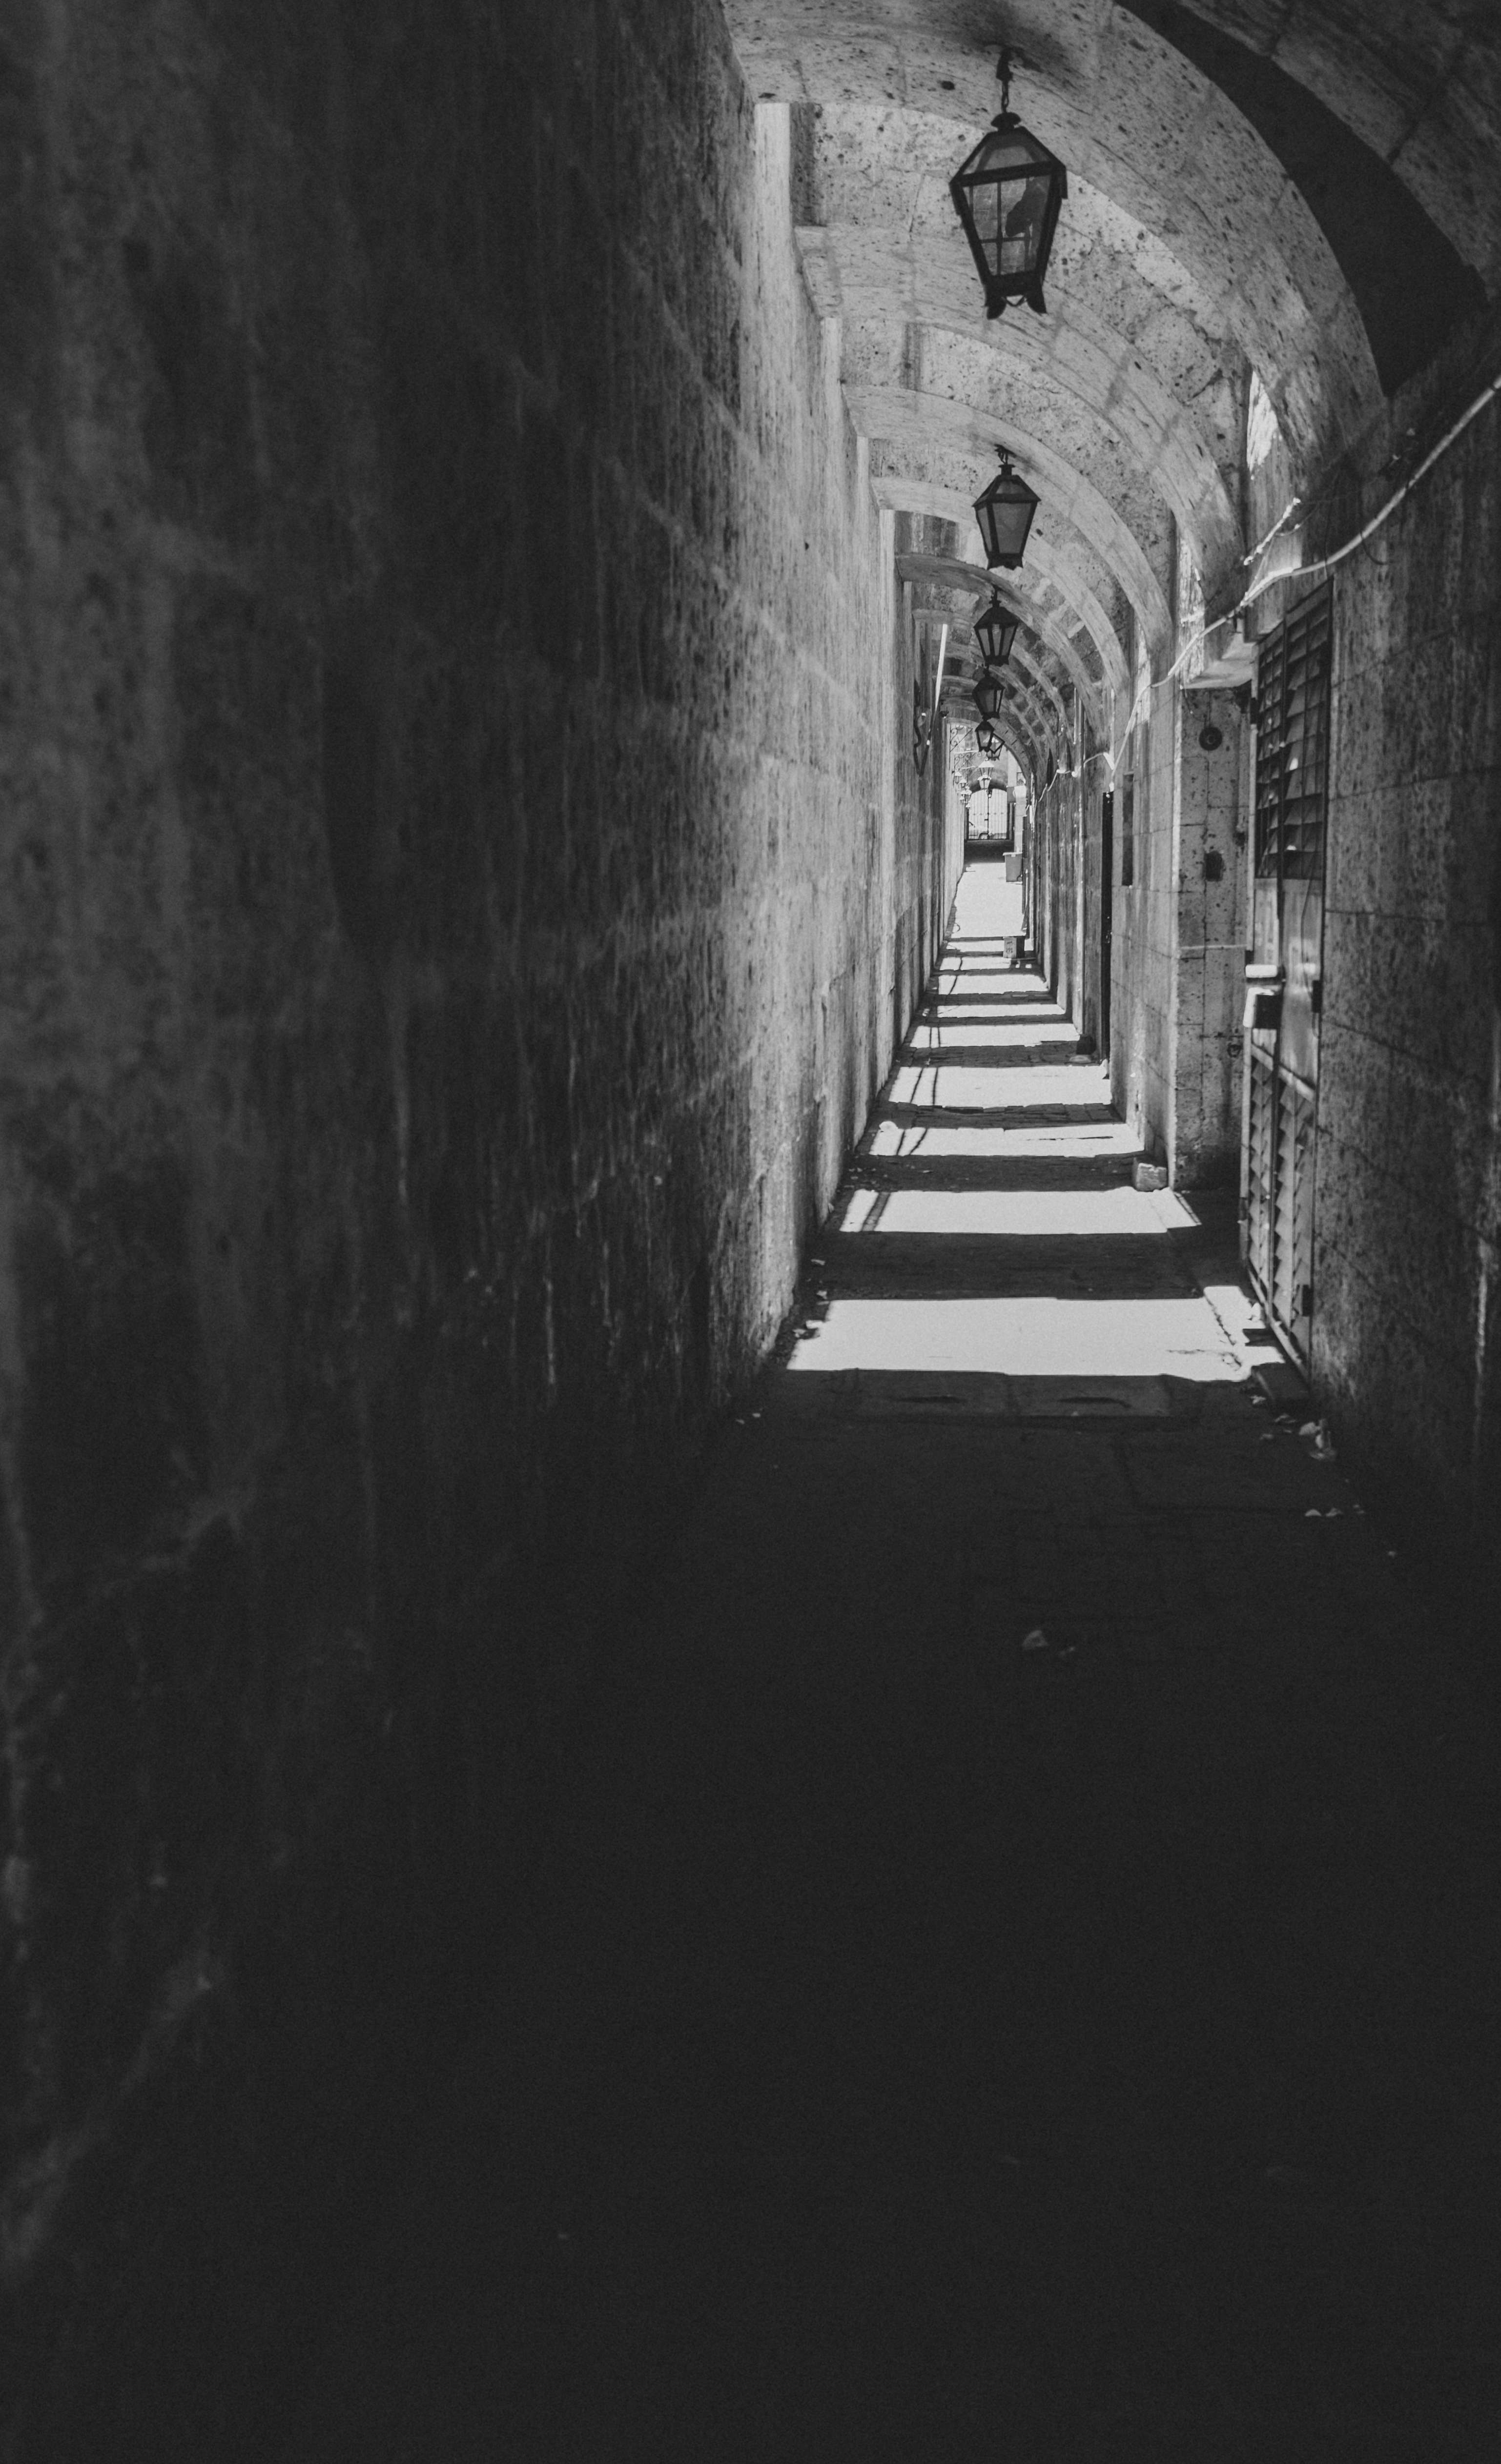
light, black and white, architecture, white, street, photography, city, urban, tunnel, dark, darkness, historic, black, monochrome, fabric, mono, shadows, infrastructure, symmetry, photograph, heritage, kulturerbe, strafe, monochrome photography